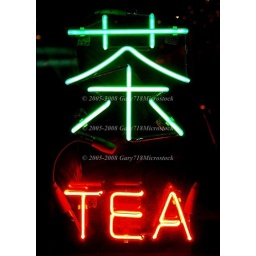
a Neon sign of bar in Chinese